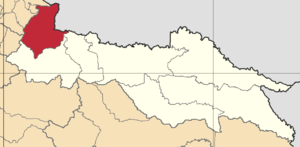
Sucumbíos est un canton d'Équateur situé dans la province de Sucumbíos.